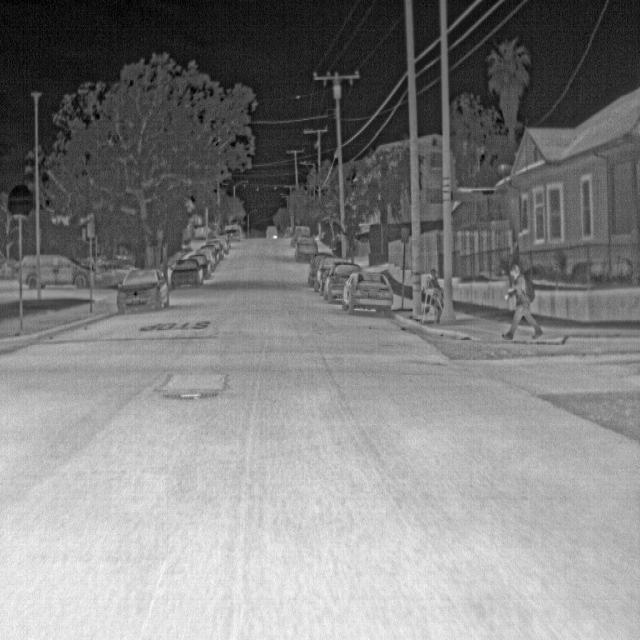
Detected objects:
label: person